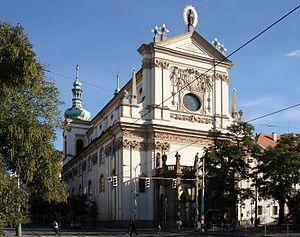
Eglise de St Ignace sur la place Charles a Prague (Architect: Carlo Lurago
L'Église Saint-Ignace est une église de Prague, en République tchèque. Située sur la place Charles, elle a été conçue par Carlo Lurago dans le style baroque précoce et construite entre 1655 et 1677. Elle a été bâtie dans le cadre de la nouvelle résidence des Jésuites de la ville à Nove Mesto, le troisième plus grand complexe jésuite d'Europe et dédiée à leur saint patron et fondateur de l'ordre des jésuites, saint Ignace de Loyola.
Cet article recense les plus grandes places urbaines, pour ce qui est de la superficie.